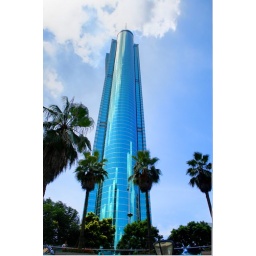
Another obsession of blue glsss building photo in my HDR collection. :-)